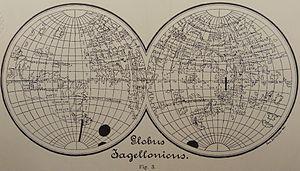
Le Globus Jagellonicus ou globe Jagellon est un globe terrestre exposé dans les locaux du Collegium Maius de l'université Jagellonne de Cracovie en Pologne.